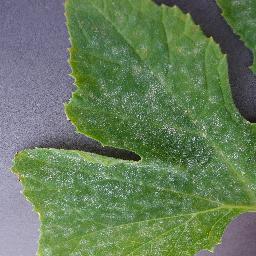
Label: Squash___Powdery_mildew